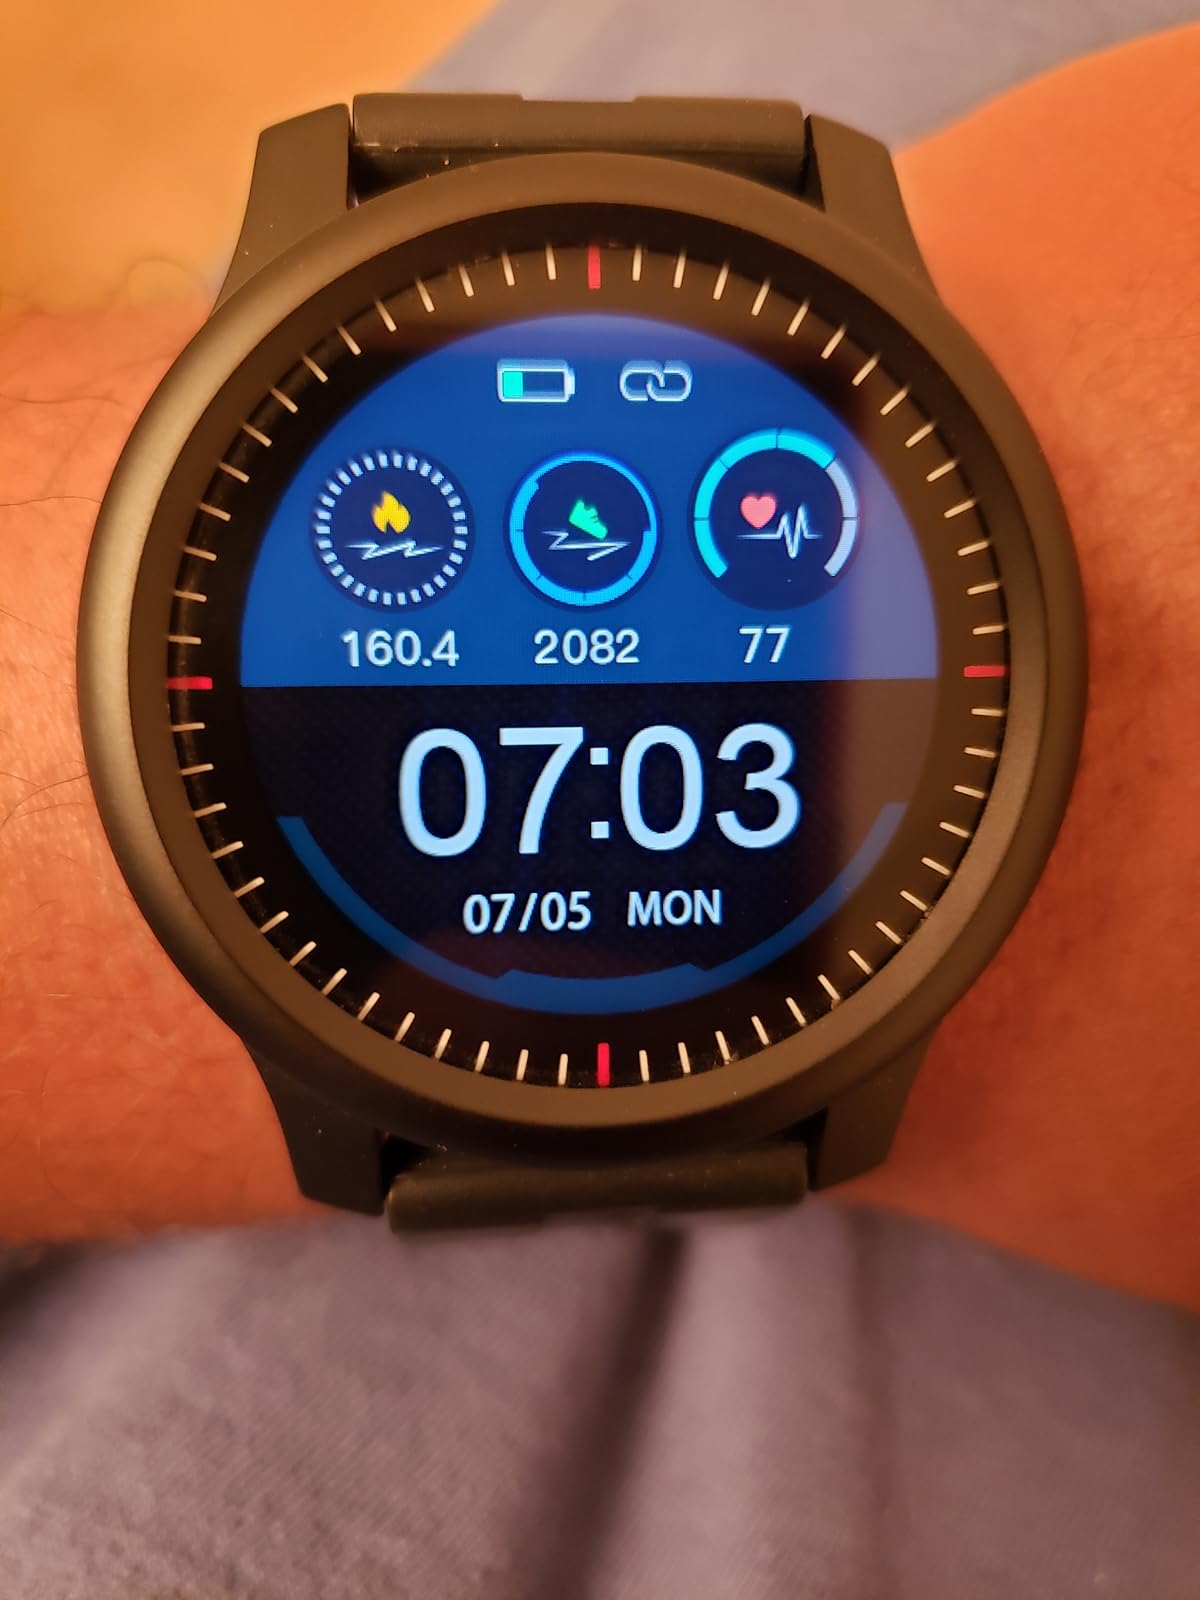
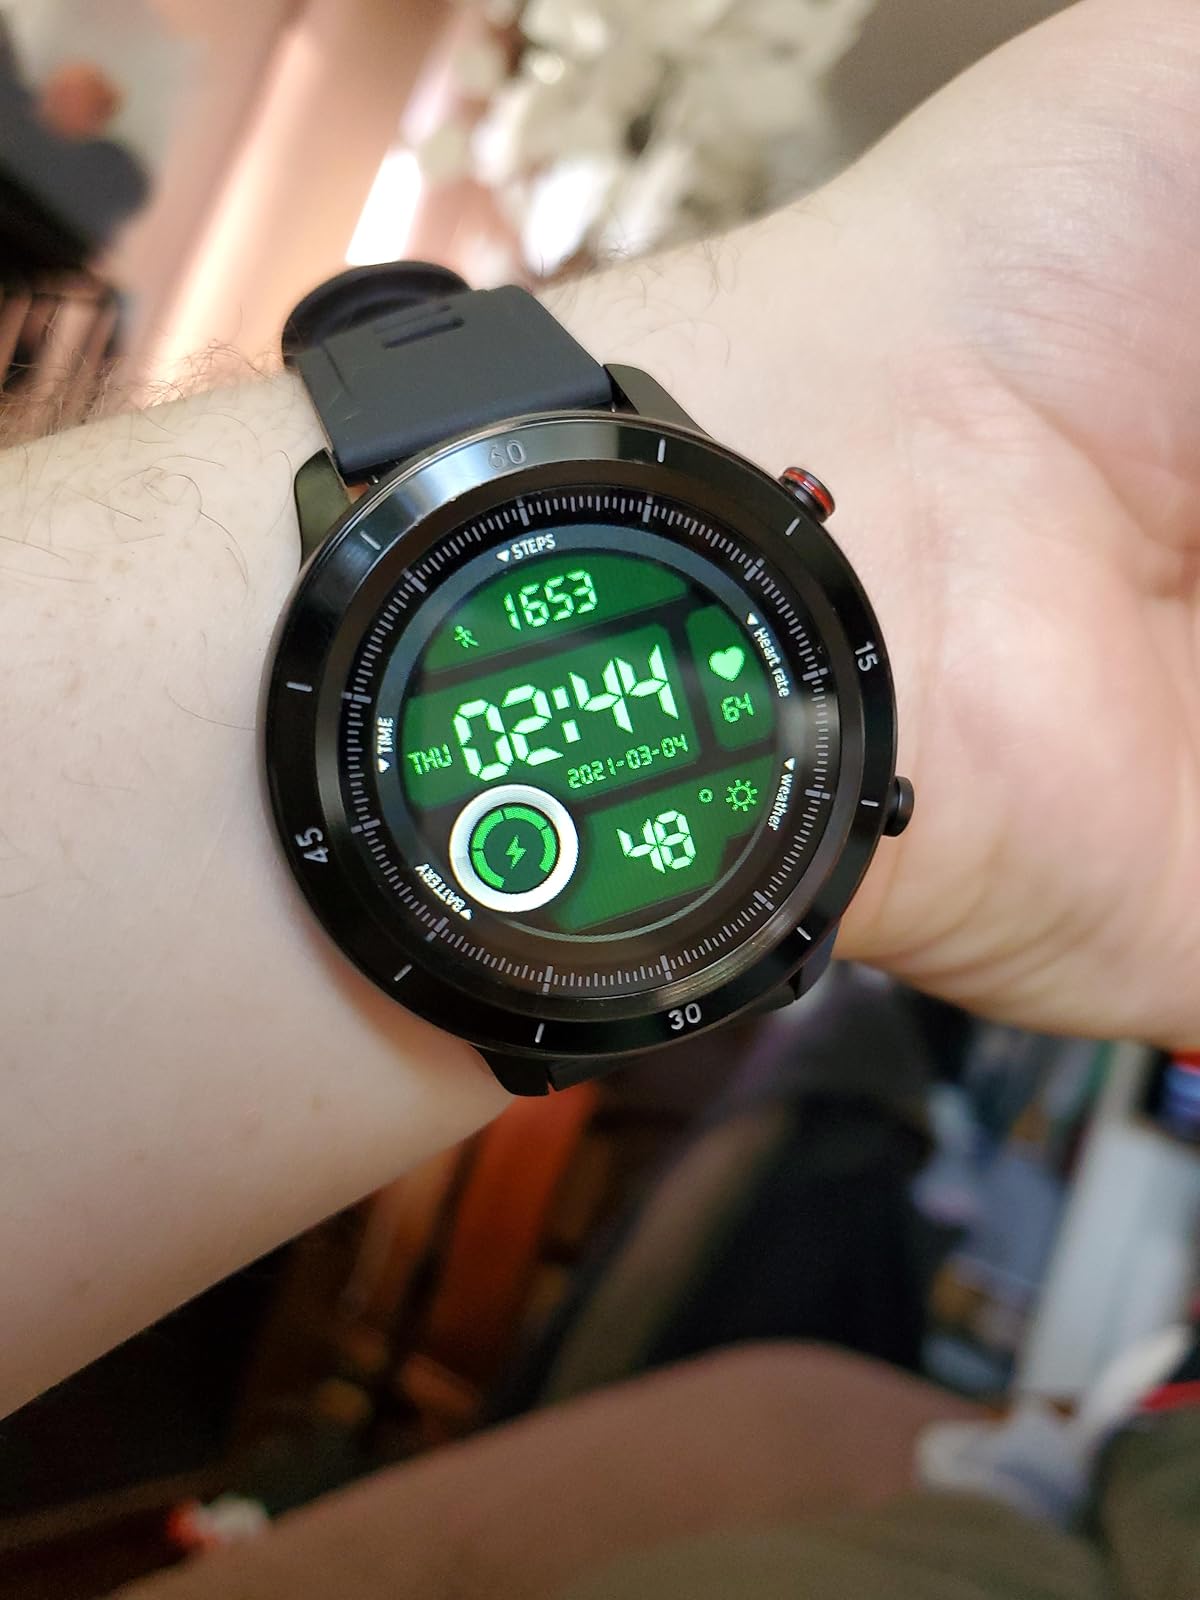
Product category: smartwatch
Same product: no